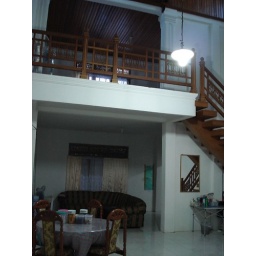
the first and second floor of the house and the single fluorescent lamp common in all rooms